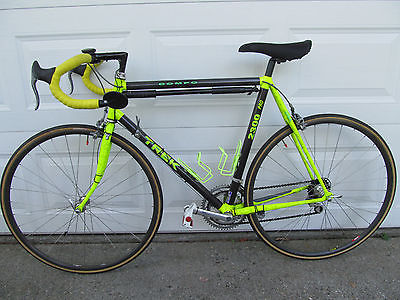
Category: bicycle